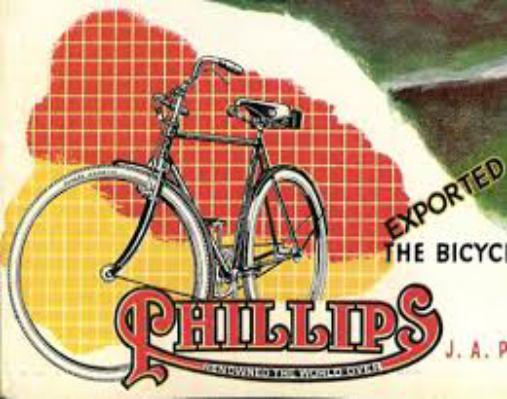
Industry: Transportation